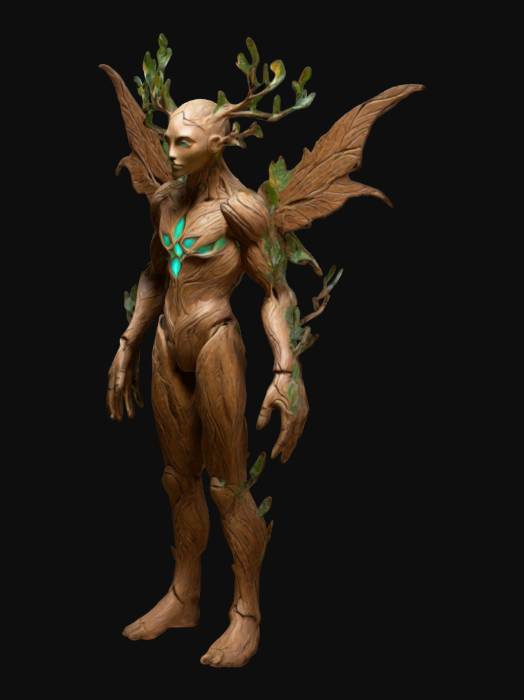
미적 점수 (1~10점): 8